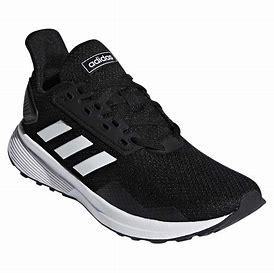
Brand: Adidas
Model: Duramo 9